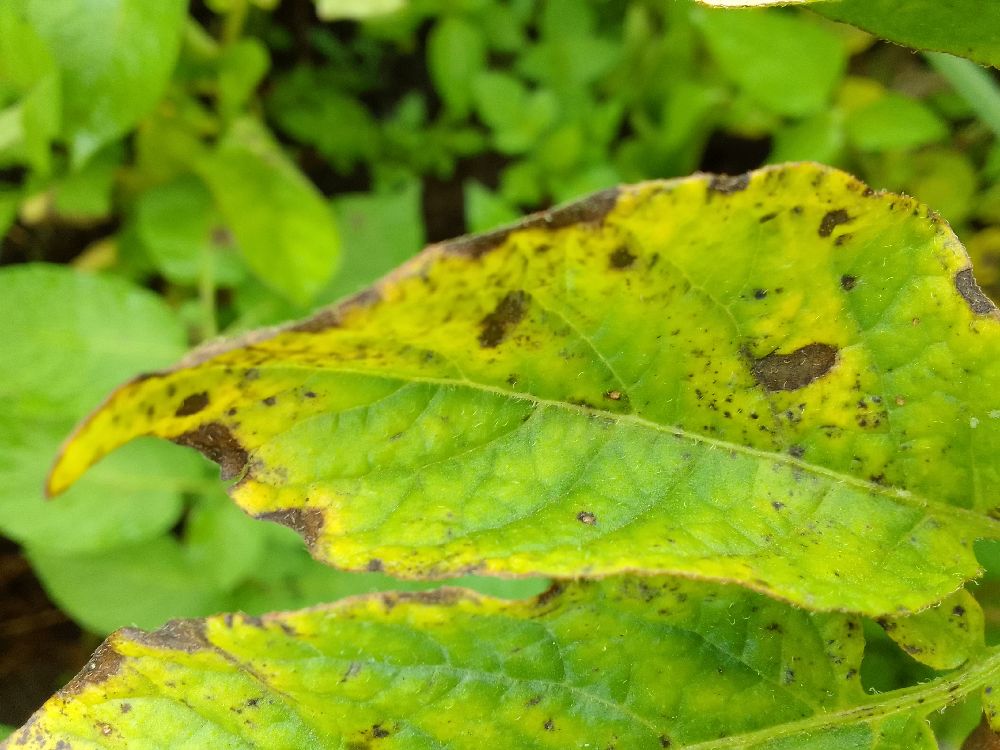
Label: Early blight